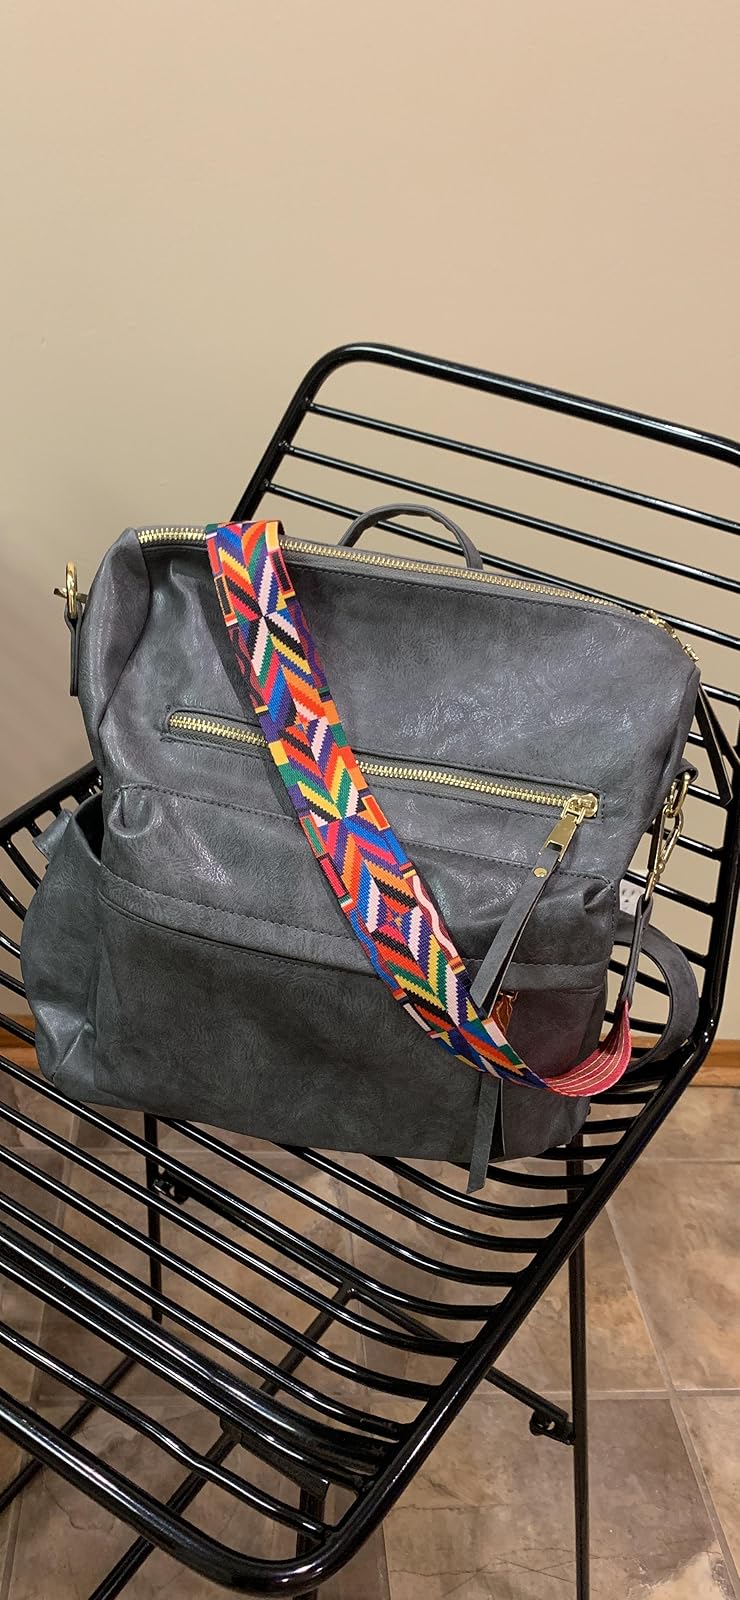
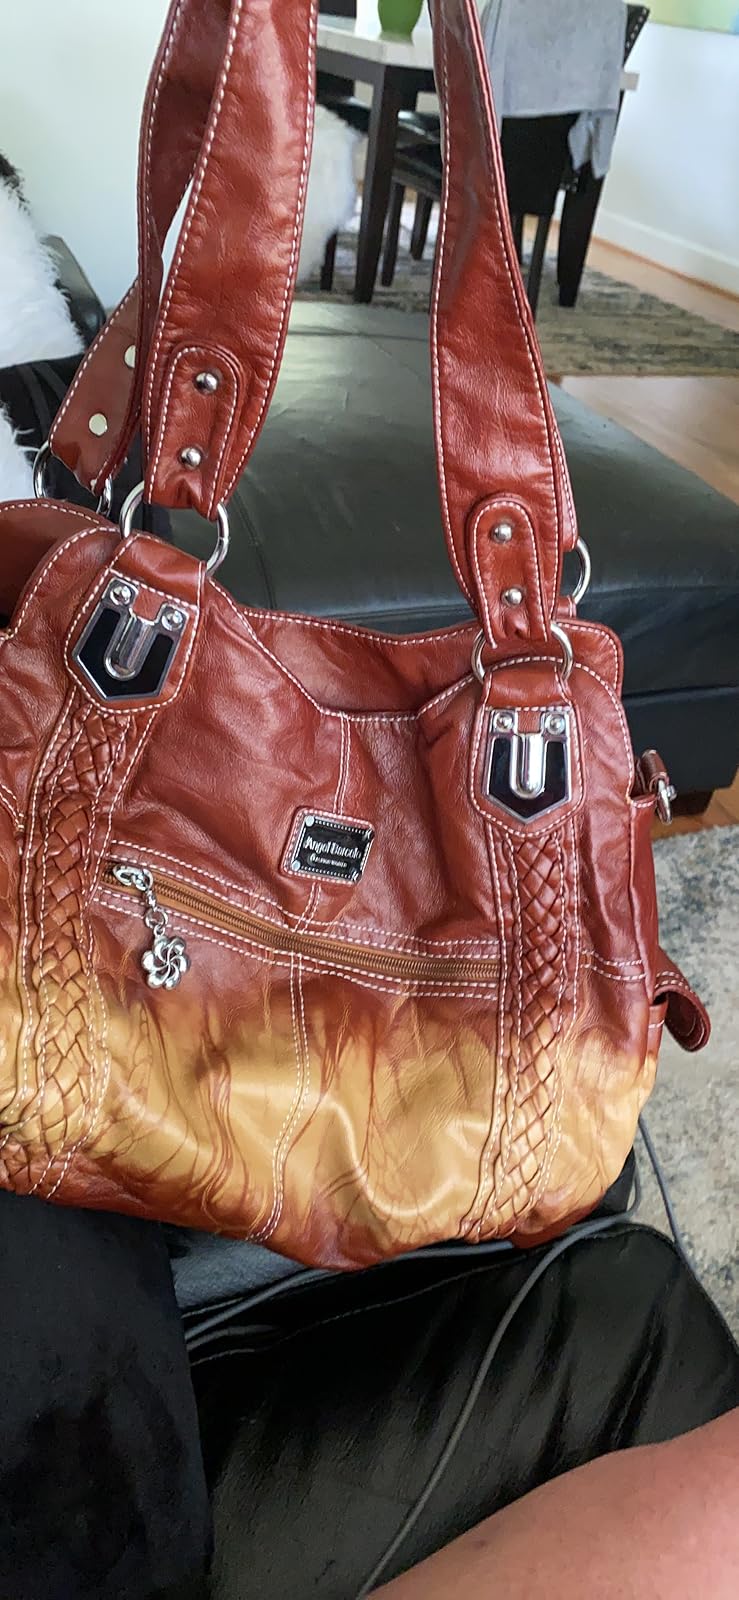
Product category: accessories_handbag
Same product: no